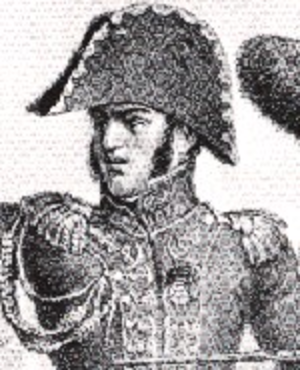
Les marins de la Garde impériale constituent une unité de marine intégrée à la Garde impériale. Ce corps est directement issu du bataillon des marins de la Garde consulaire.
Pierre Baste, né le 21 novembre 1768 à Bordeaux et mort le 29 janvier 1814 à Brienne-le-Château, est un contre-amiral et général français de la Révolution et de l’Empire.